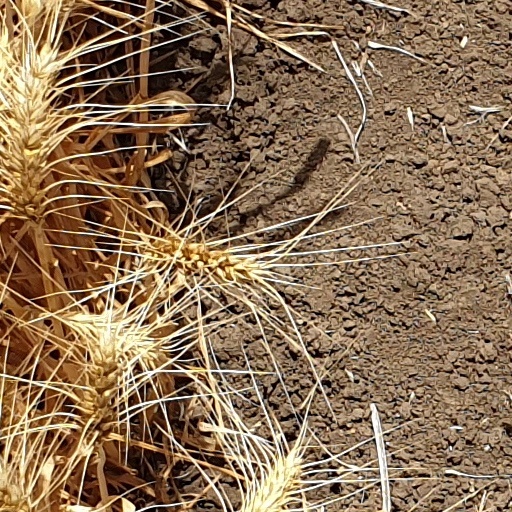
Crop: wheat